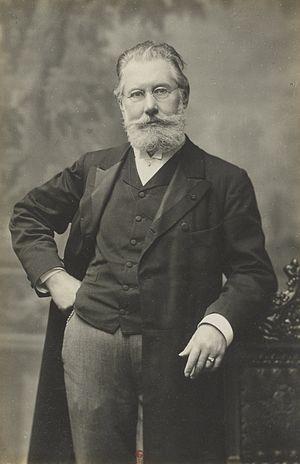
Exposition universelle de 1900
La médaille Wilhelm Exner est une distinction autrichienne délivrée par l’Association du commerce autrichienne.